Shotover Park

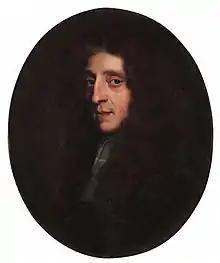
John Locke was a frequent visitor to Shotover in the late 1670s to the early 1680s, and he stored papers and books there for safekeeping when he was forced to flee to Holland in 1683.

Shotover came into the possession of the Tyrrell family after a freak hunting accident early in the 17th century. The story is that Timothy Tyrrell, Master of the Royal Buckhounds, was holding a dead stag for the teenaged Henry, Prince of Wales, eldest son of King James I. According to a chronicle of the unfortunate accident: "By his employment, [Tyrrell] held the Buck's head for the Prince to cut it off, in doing which His Highness cut the Master of the Buckhounds across the hand, which disabled him of the use of it forever." In compensation, the prince granted the rangership of the Forests of Shotover and Stow Wood to Tyrrell.